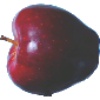
Label: red_delicious_apple